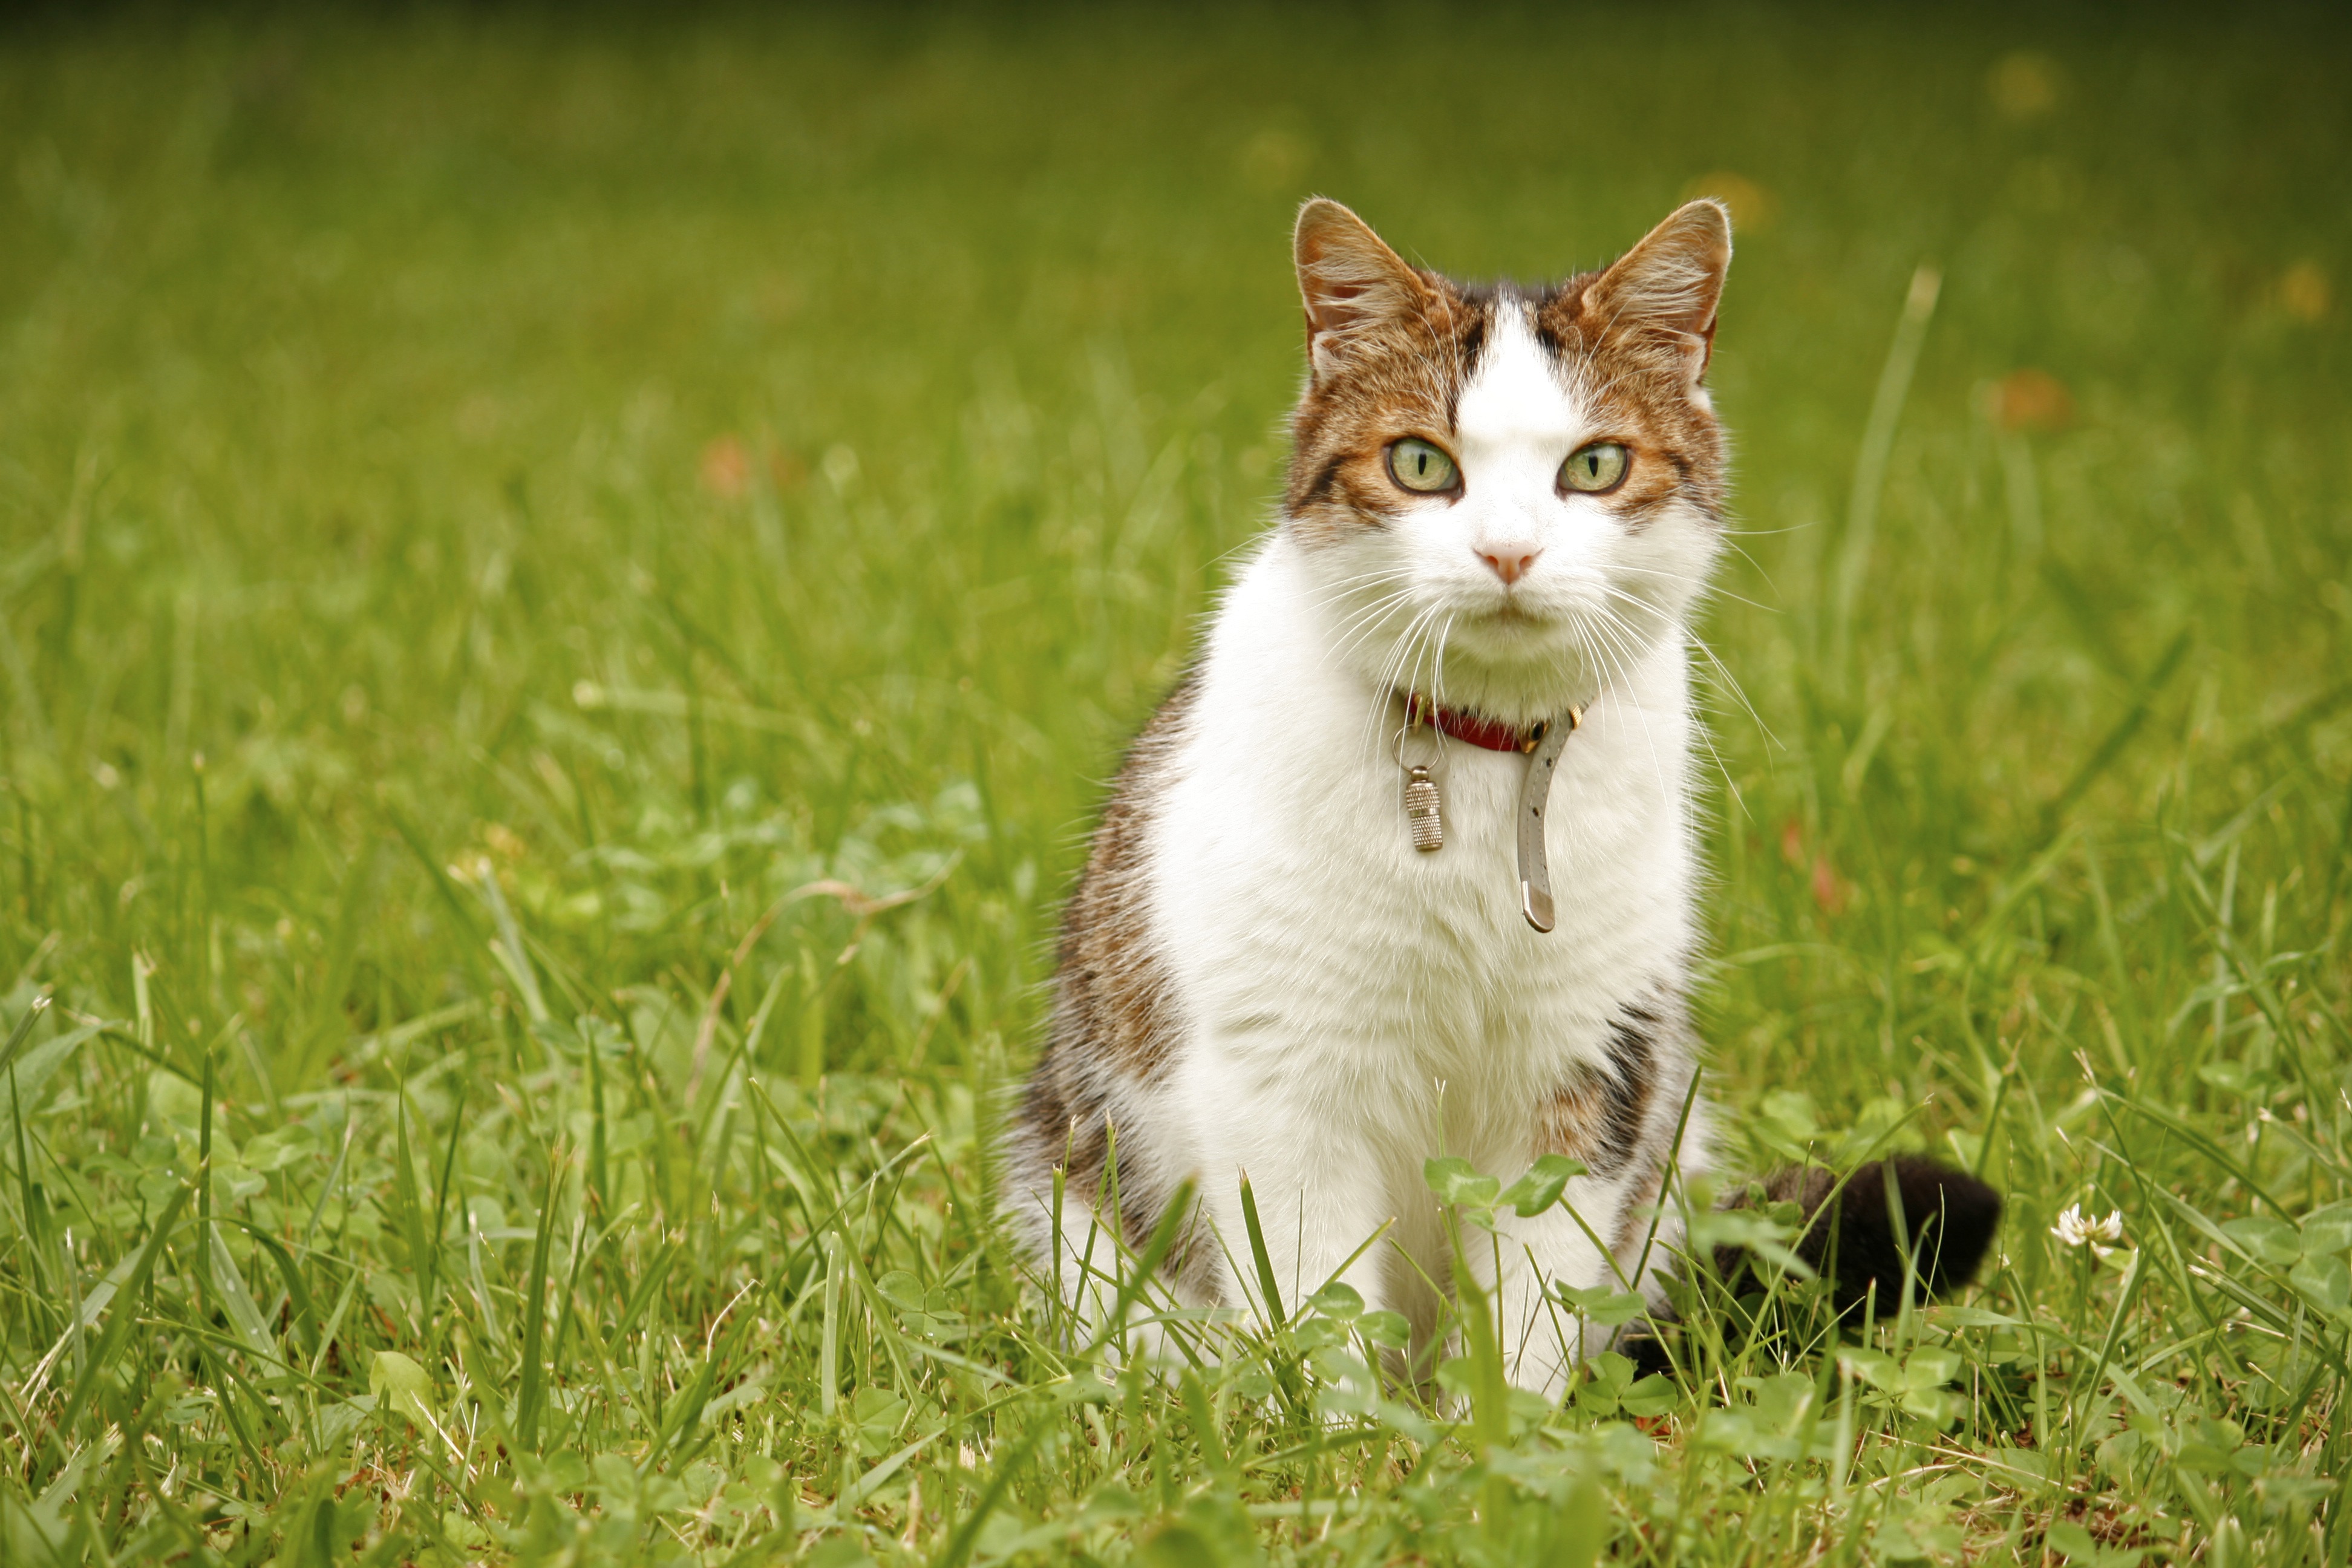
grass, white, lawn, meadow, prairie, sweet, view, animal, cute, female, cat, sitting, small, mammal, garden, fauna, sit, spotted, whiskers, tiger, vertebrate, front, mieze, domestic cat, vigilant, cat body, small to medium sized cats, cat like mammal, carnivoran